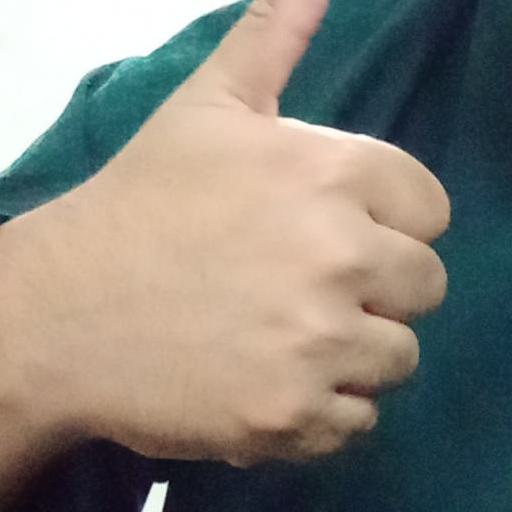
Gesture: like